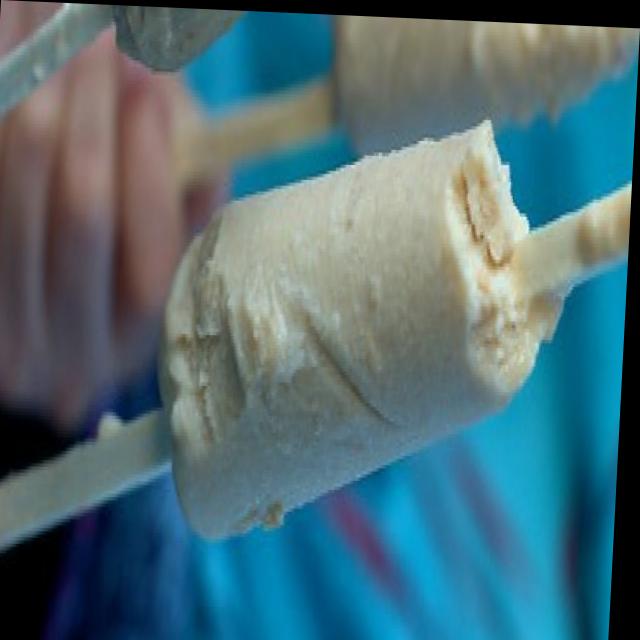
Dish: kulfi